Douglas Campbell (soil conservator)

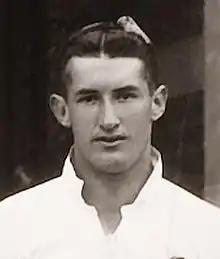
Campbell in 1929, as a member of the Canterbury Agricultural College Football Club 1st XV

Douglas Archibald Campbell (13 December 1906 – 7 March 1969) was a New Zealand teacher and soil conservator. He was born in Dunedin, New Zealand, on 13 December 1906.